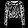
Label: Pullover